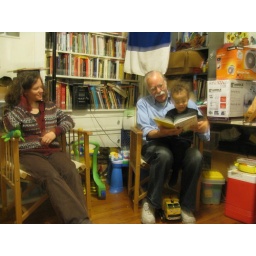
Alice watches Walter (Grandpa) and Kai reading a book together at Kai's home in Oakland